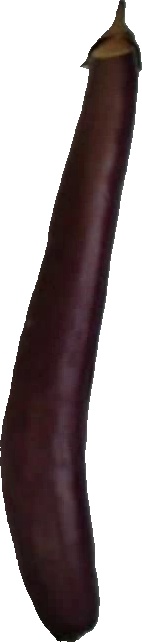
Label: eggplant_long_1